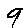
Label: 9